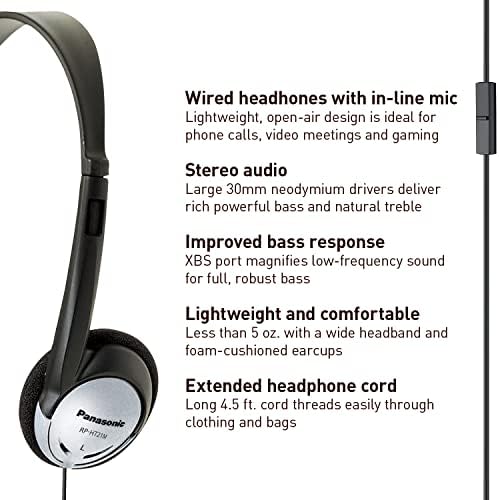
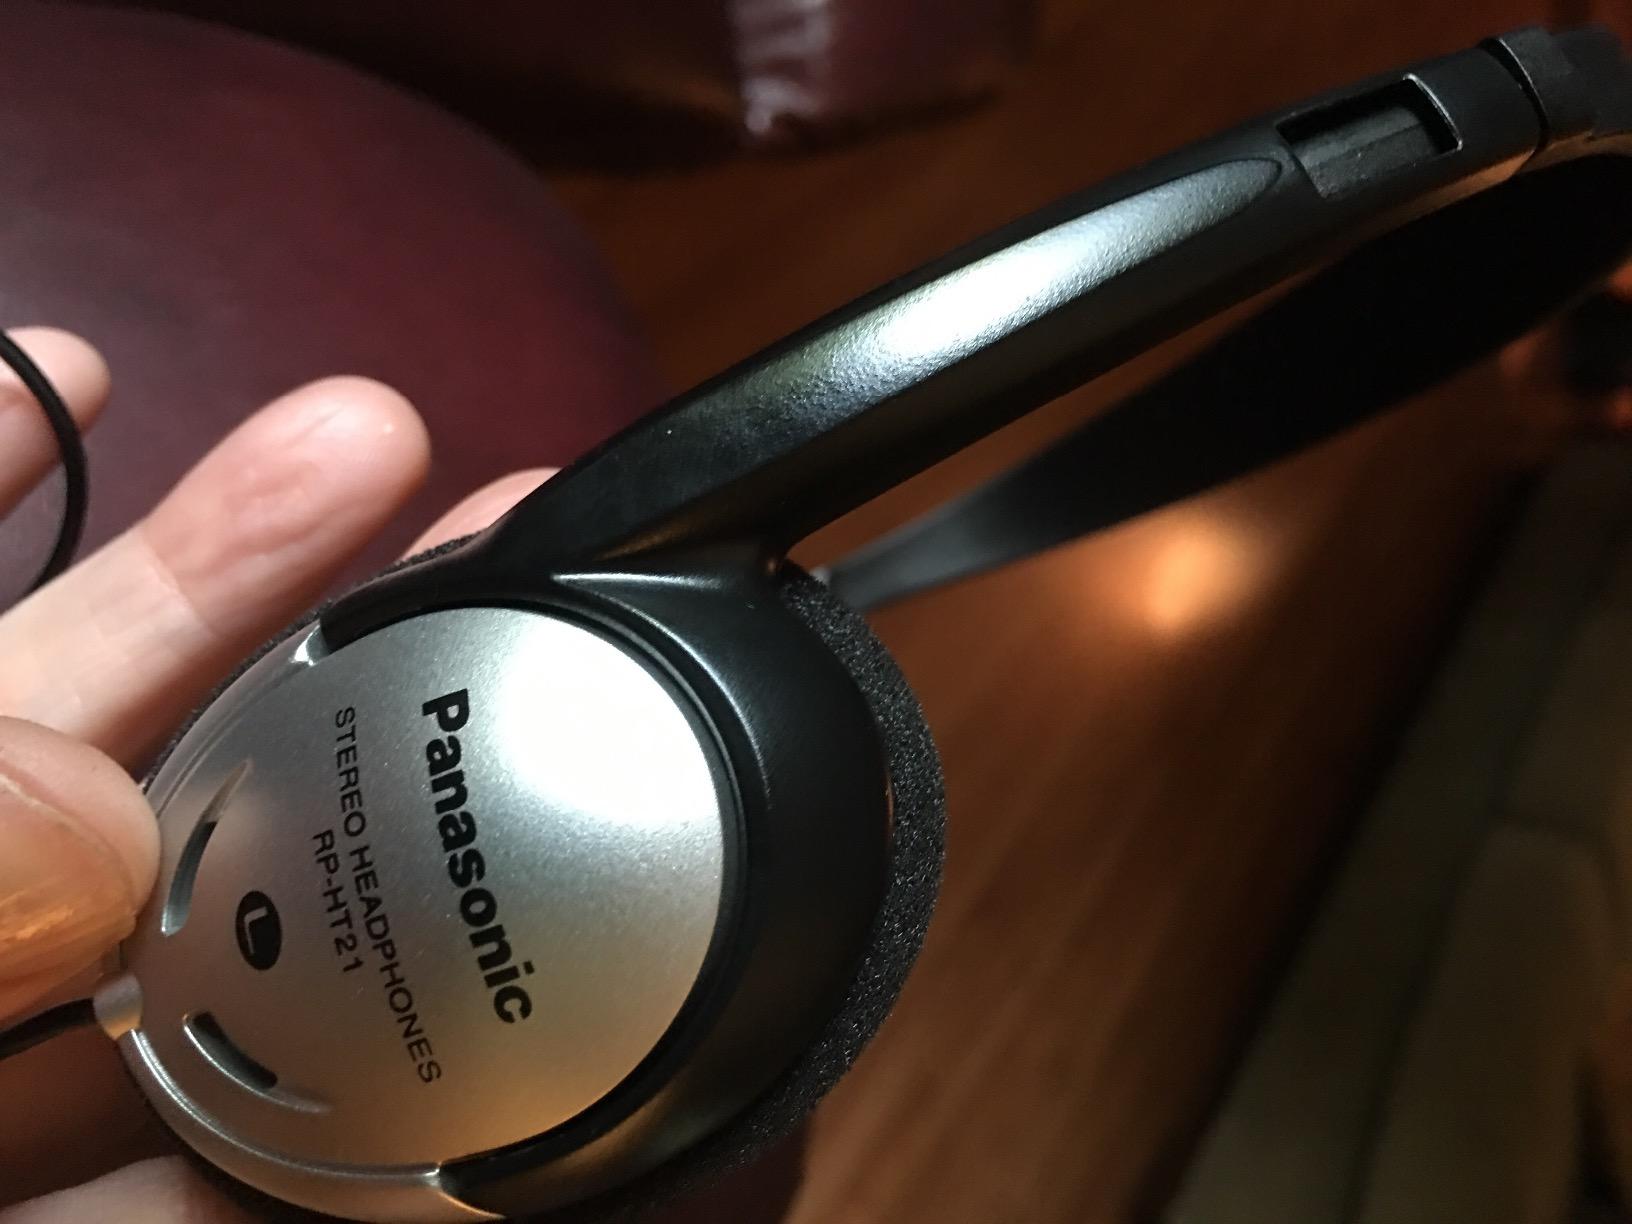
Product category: headphones
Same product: yes